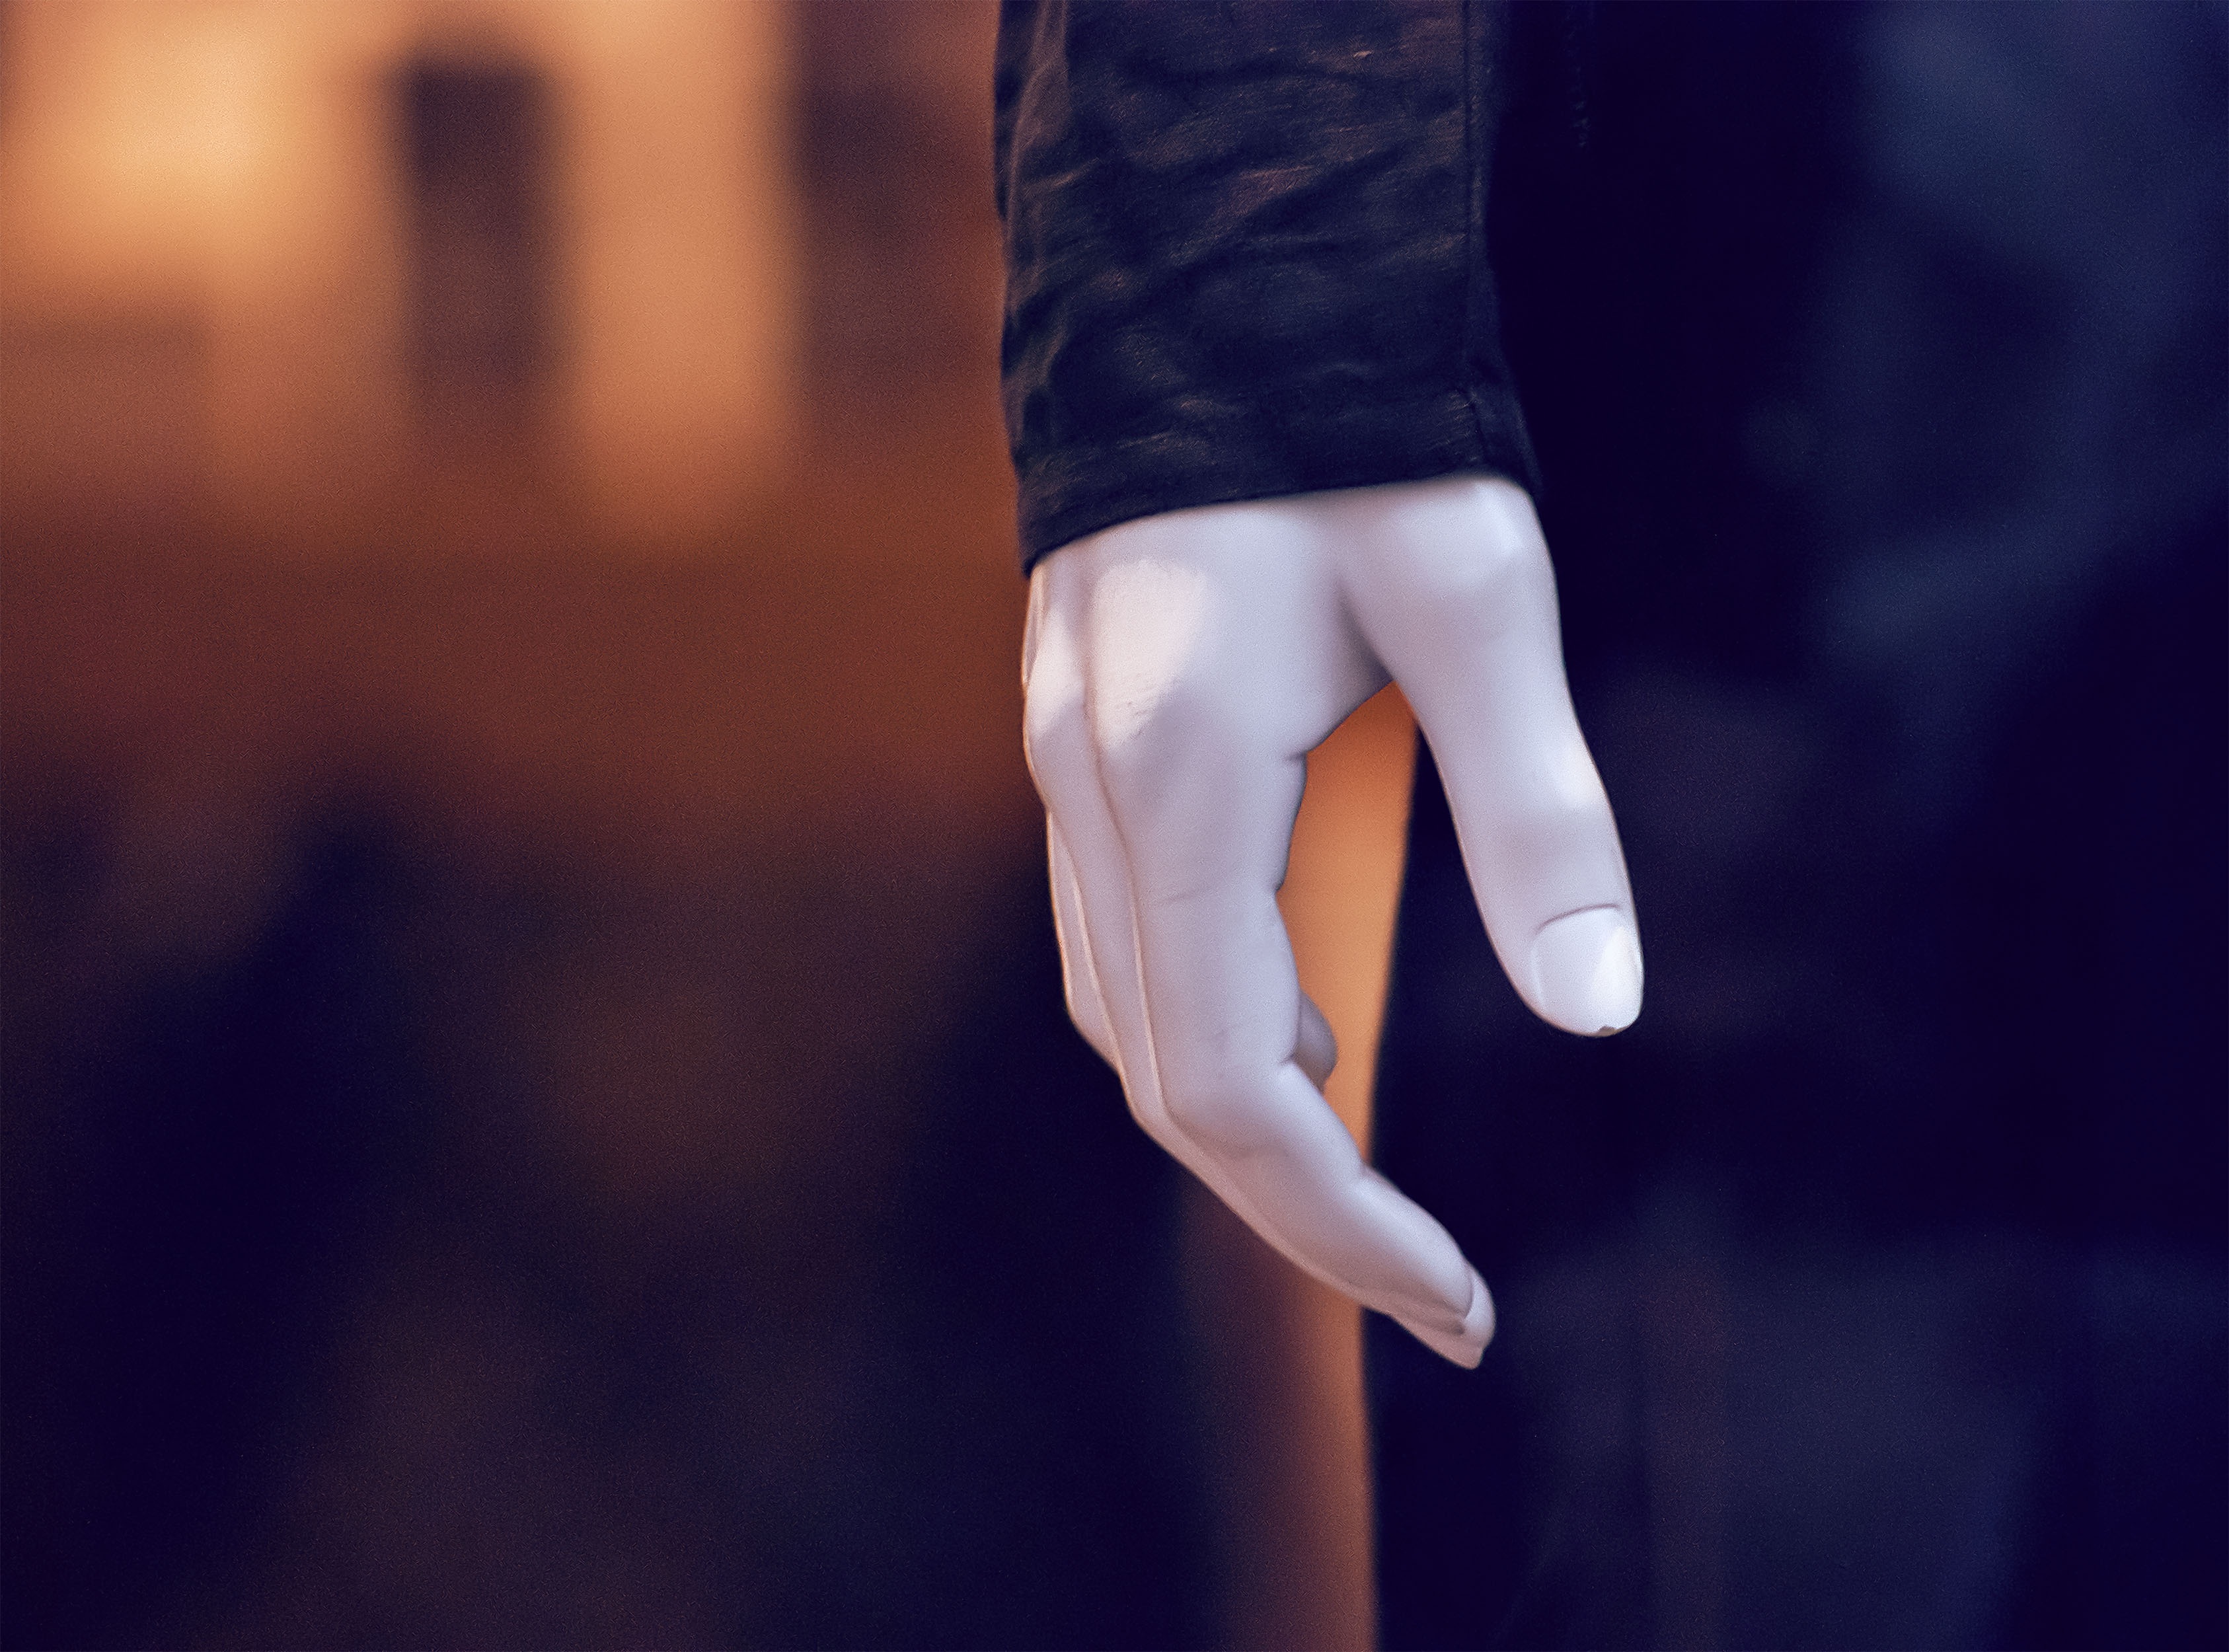
hand, photography, plastic, window, leg, orange, model, finger, fashion, blue, black, arm, deco, close up, sculpture, doll, figure, display, vienna, beauty, display dummy, thumb, sense